Australian rules football in the Middle East

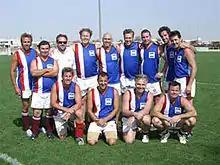
Doha Kangaroos at the 2007 Dubai 9s

An Australian rules football club nicknamed the Kangaroos was founded in Doha, Qatar in early 2007, with their first appearance being at that year's Dubai 9s tournament. The Squad is made up of expatriate Australians.